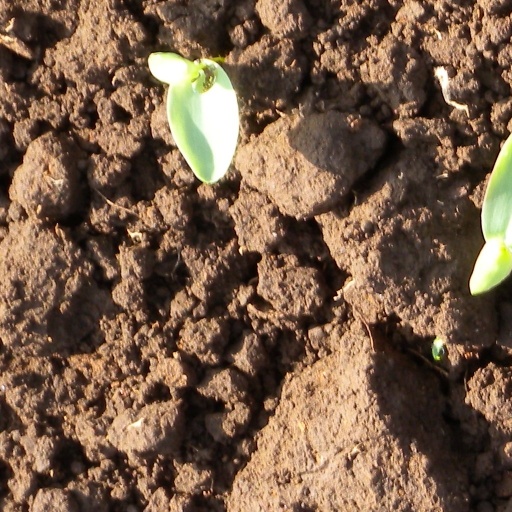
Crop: sorghum